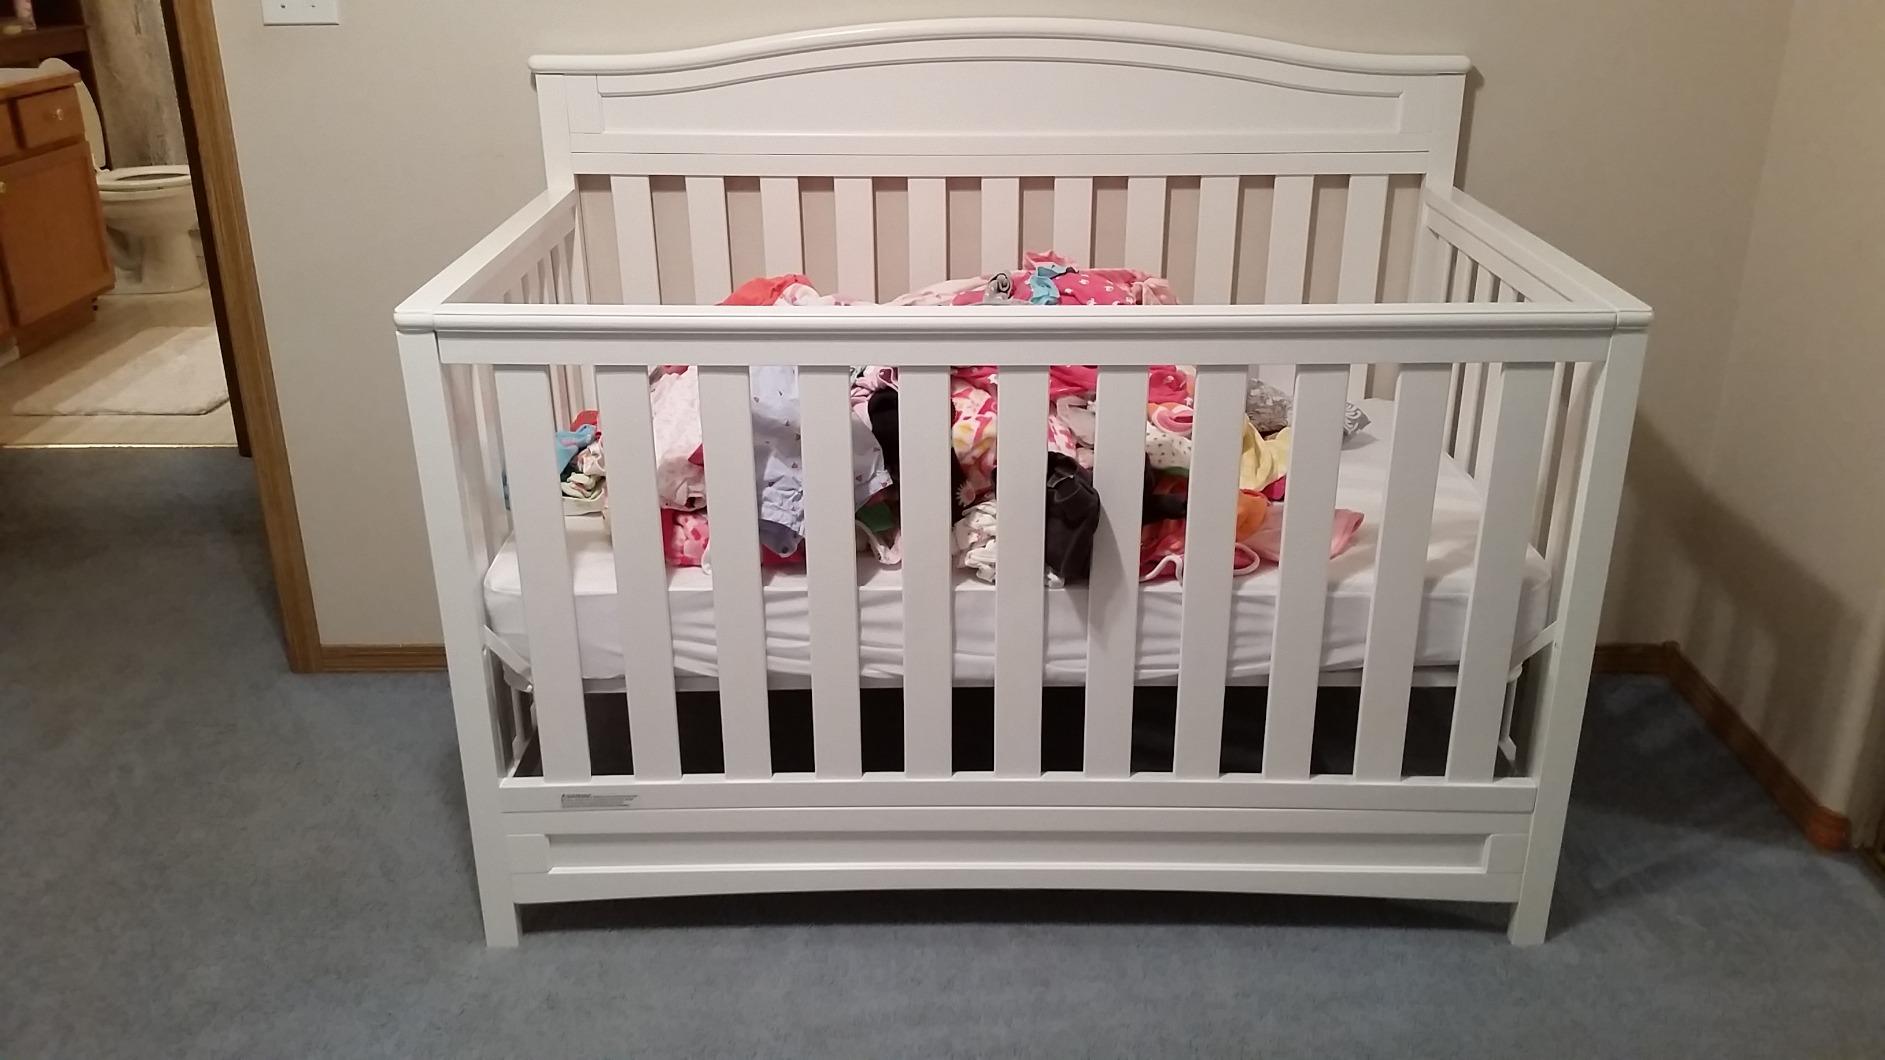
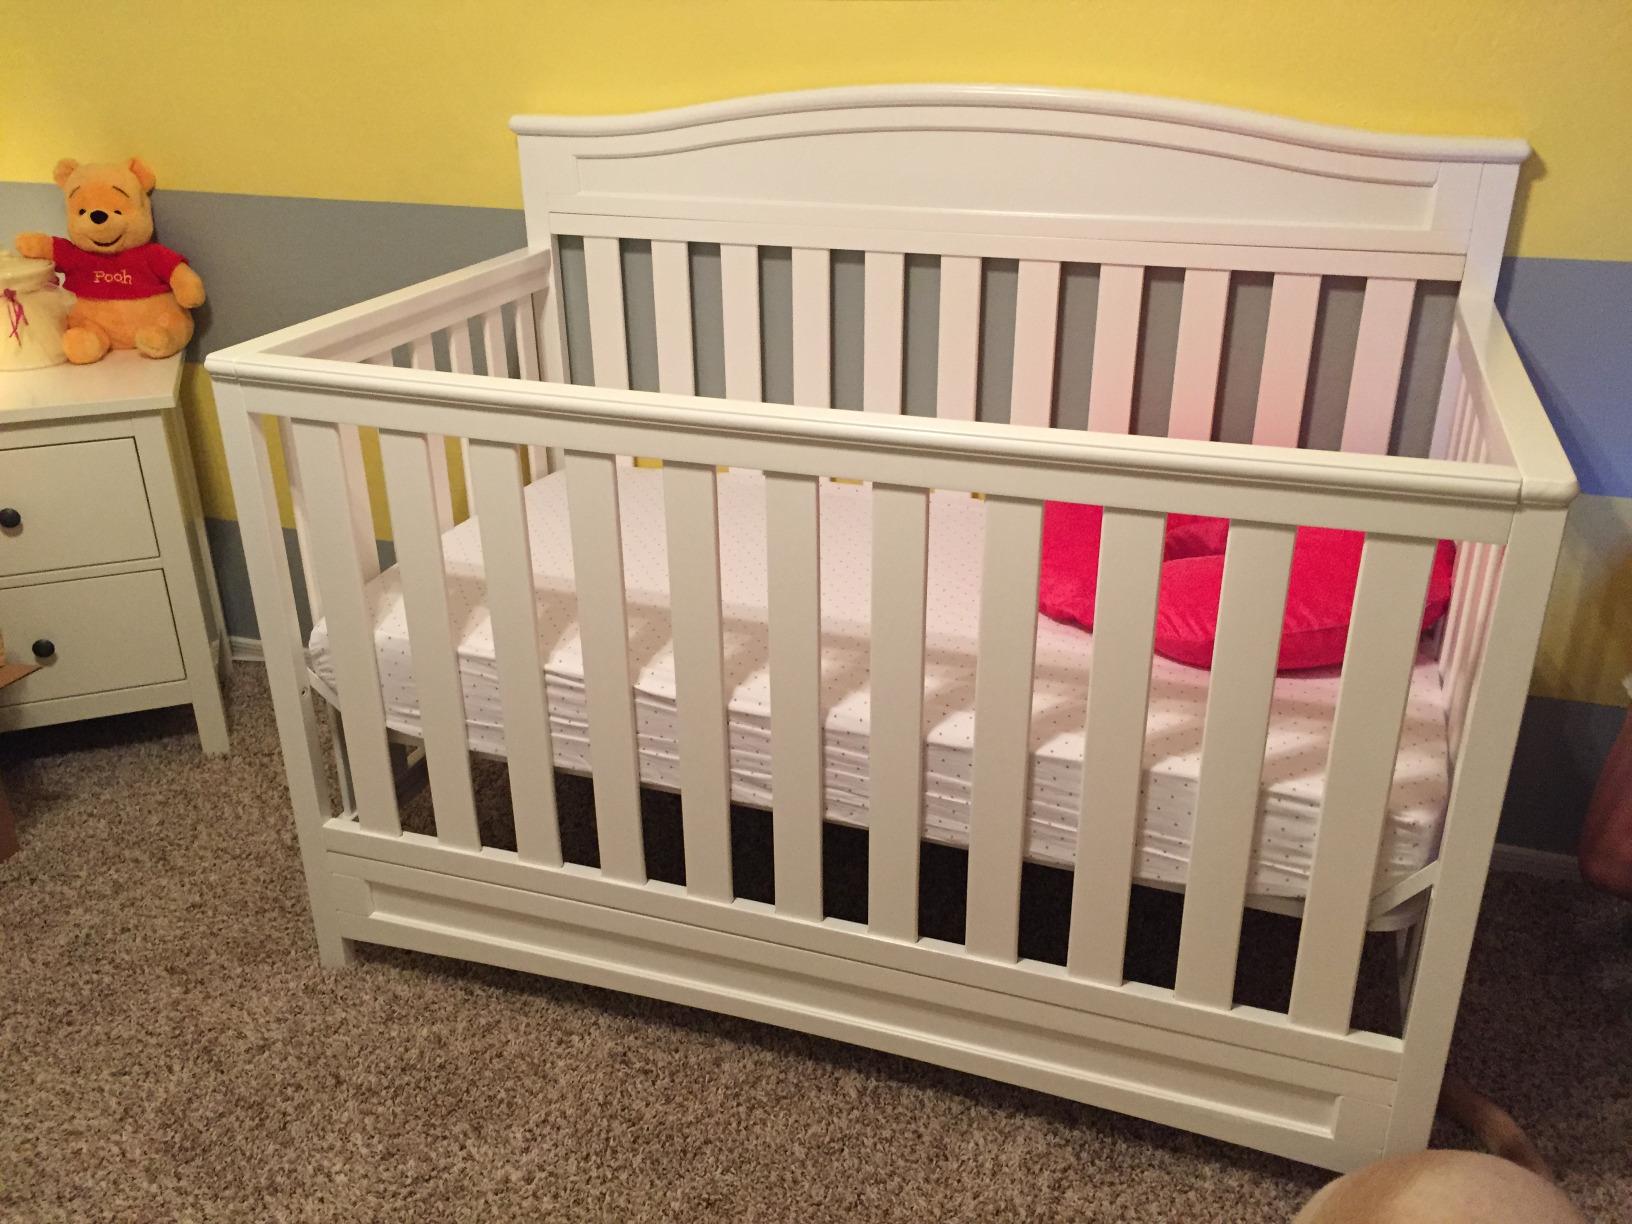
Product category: products_crib
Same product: yes